Gürtel case

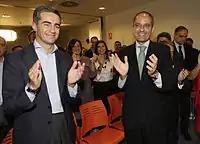
Francisco Camps and Ricardo Costa

A judicial investigation was started by Baltasar Garzón, the examining magistrate of the Juzgado Central de Instrucción No. 5, the court which investigates the most important criminal cases in Spain, including terrorism, organised crime, and money laundering. Garzón had five suspects, including Correa, detained in February 2009.